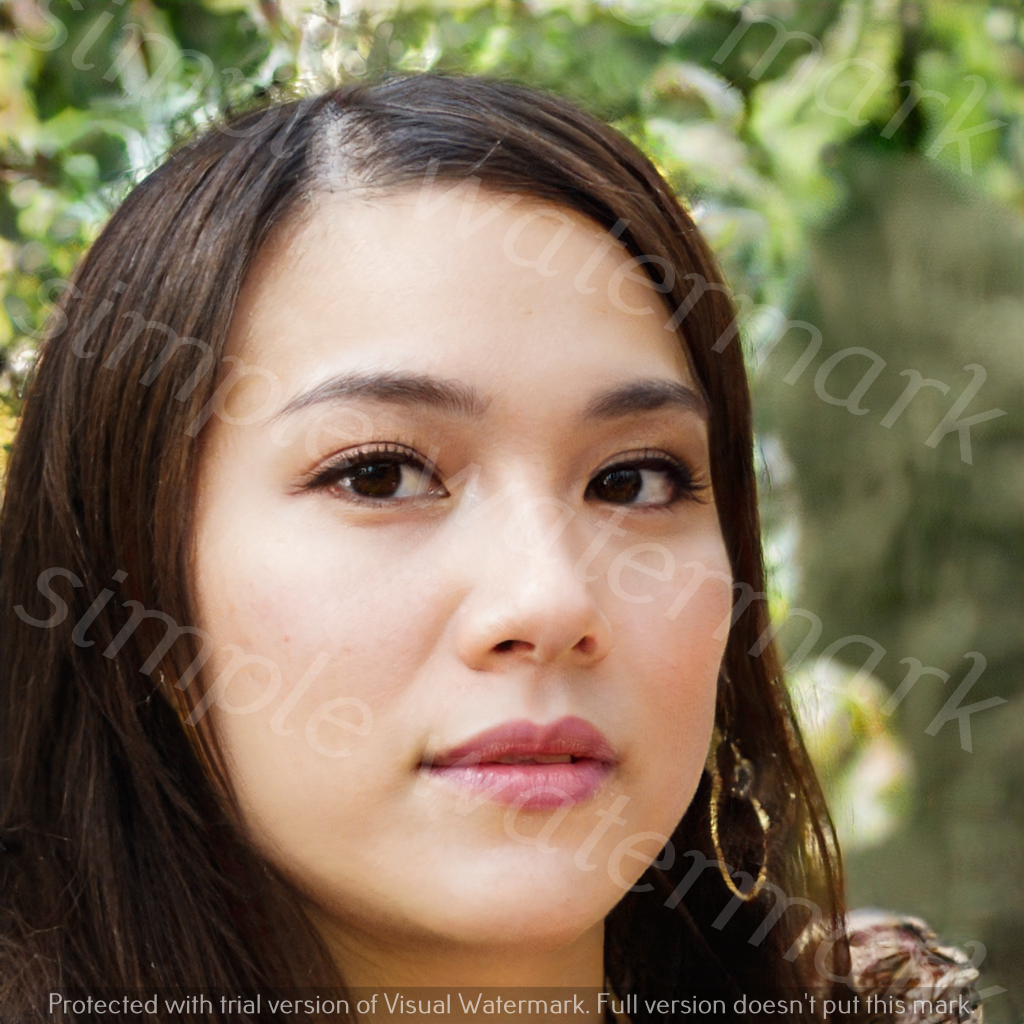
Label: Watermark